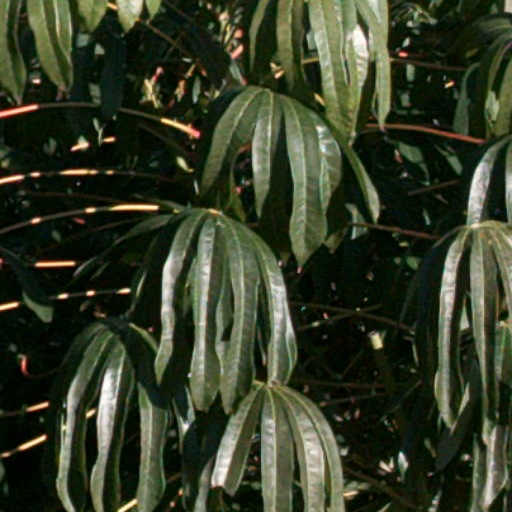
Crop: cassava